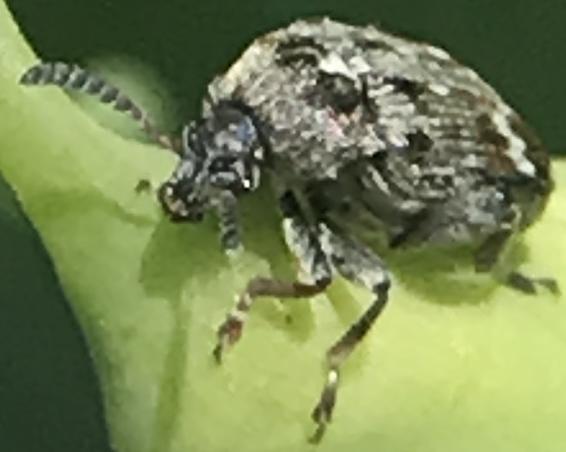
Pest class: pea_weevil